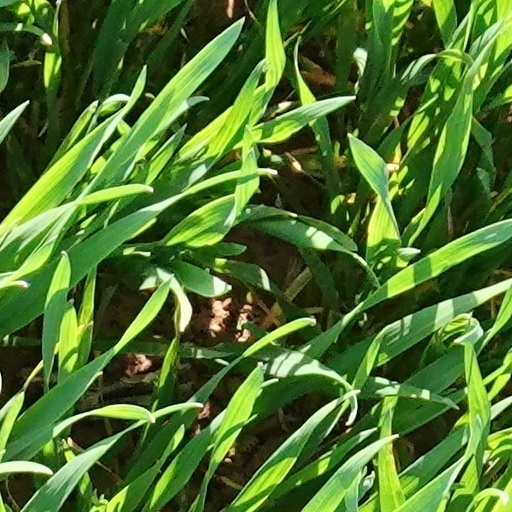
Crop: wheat